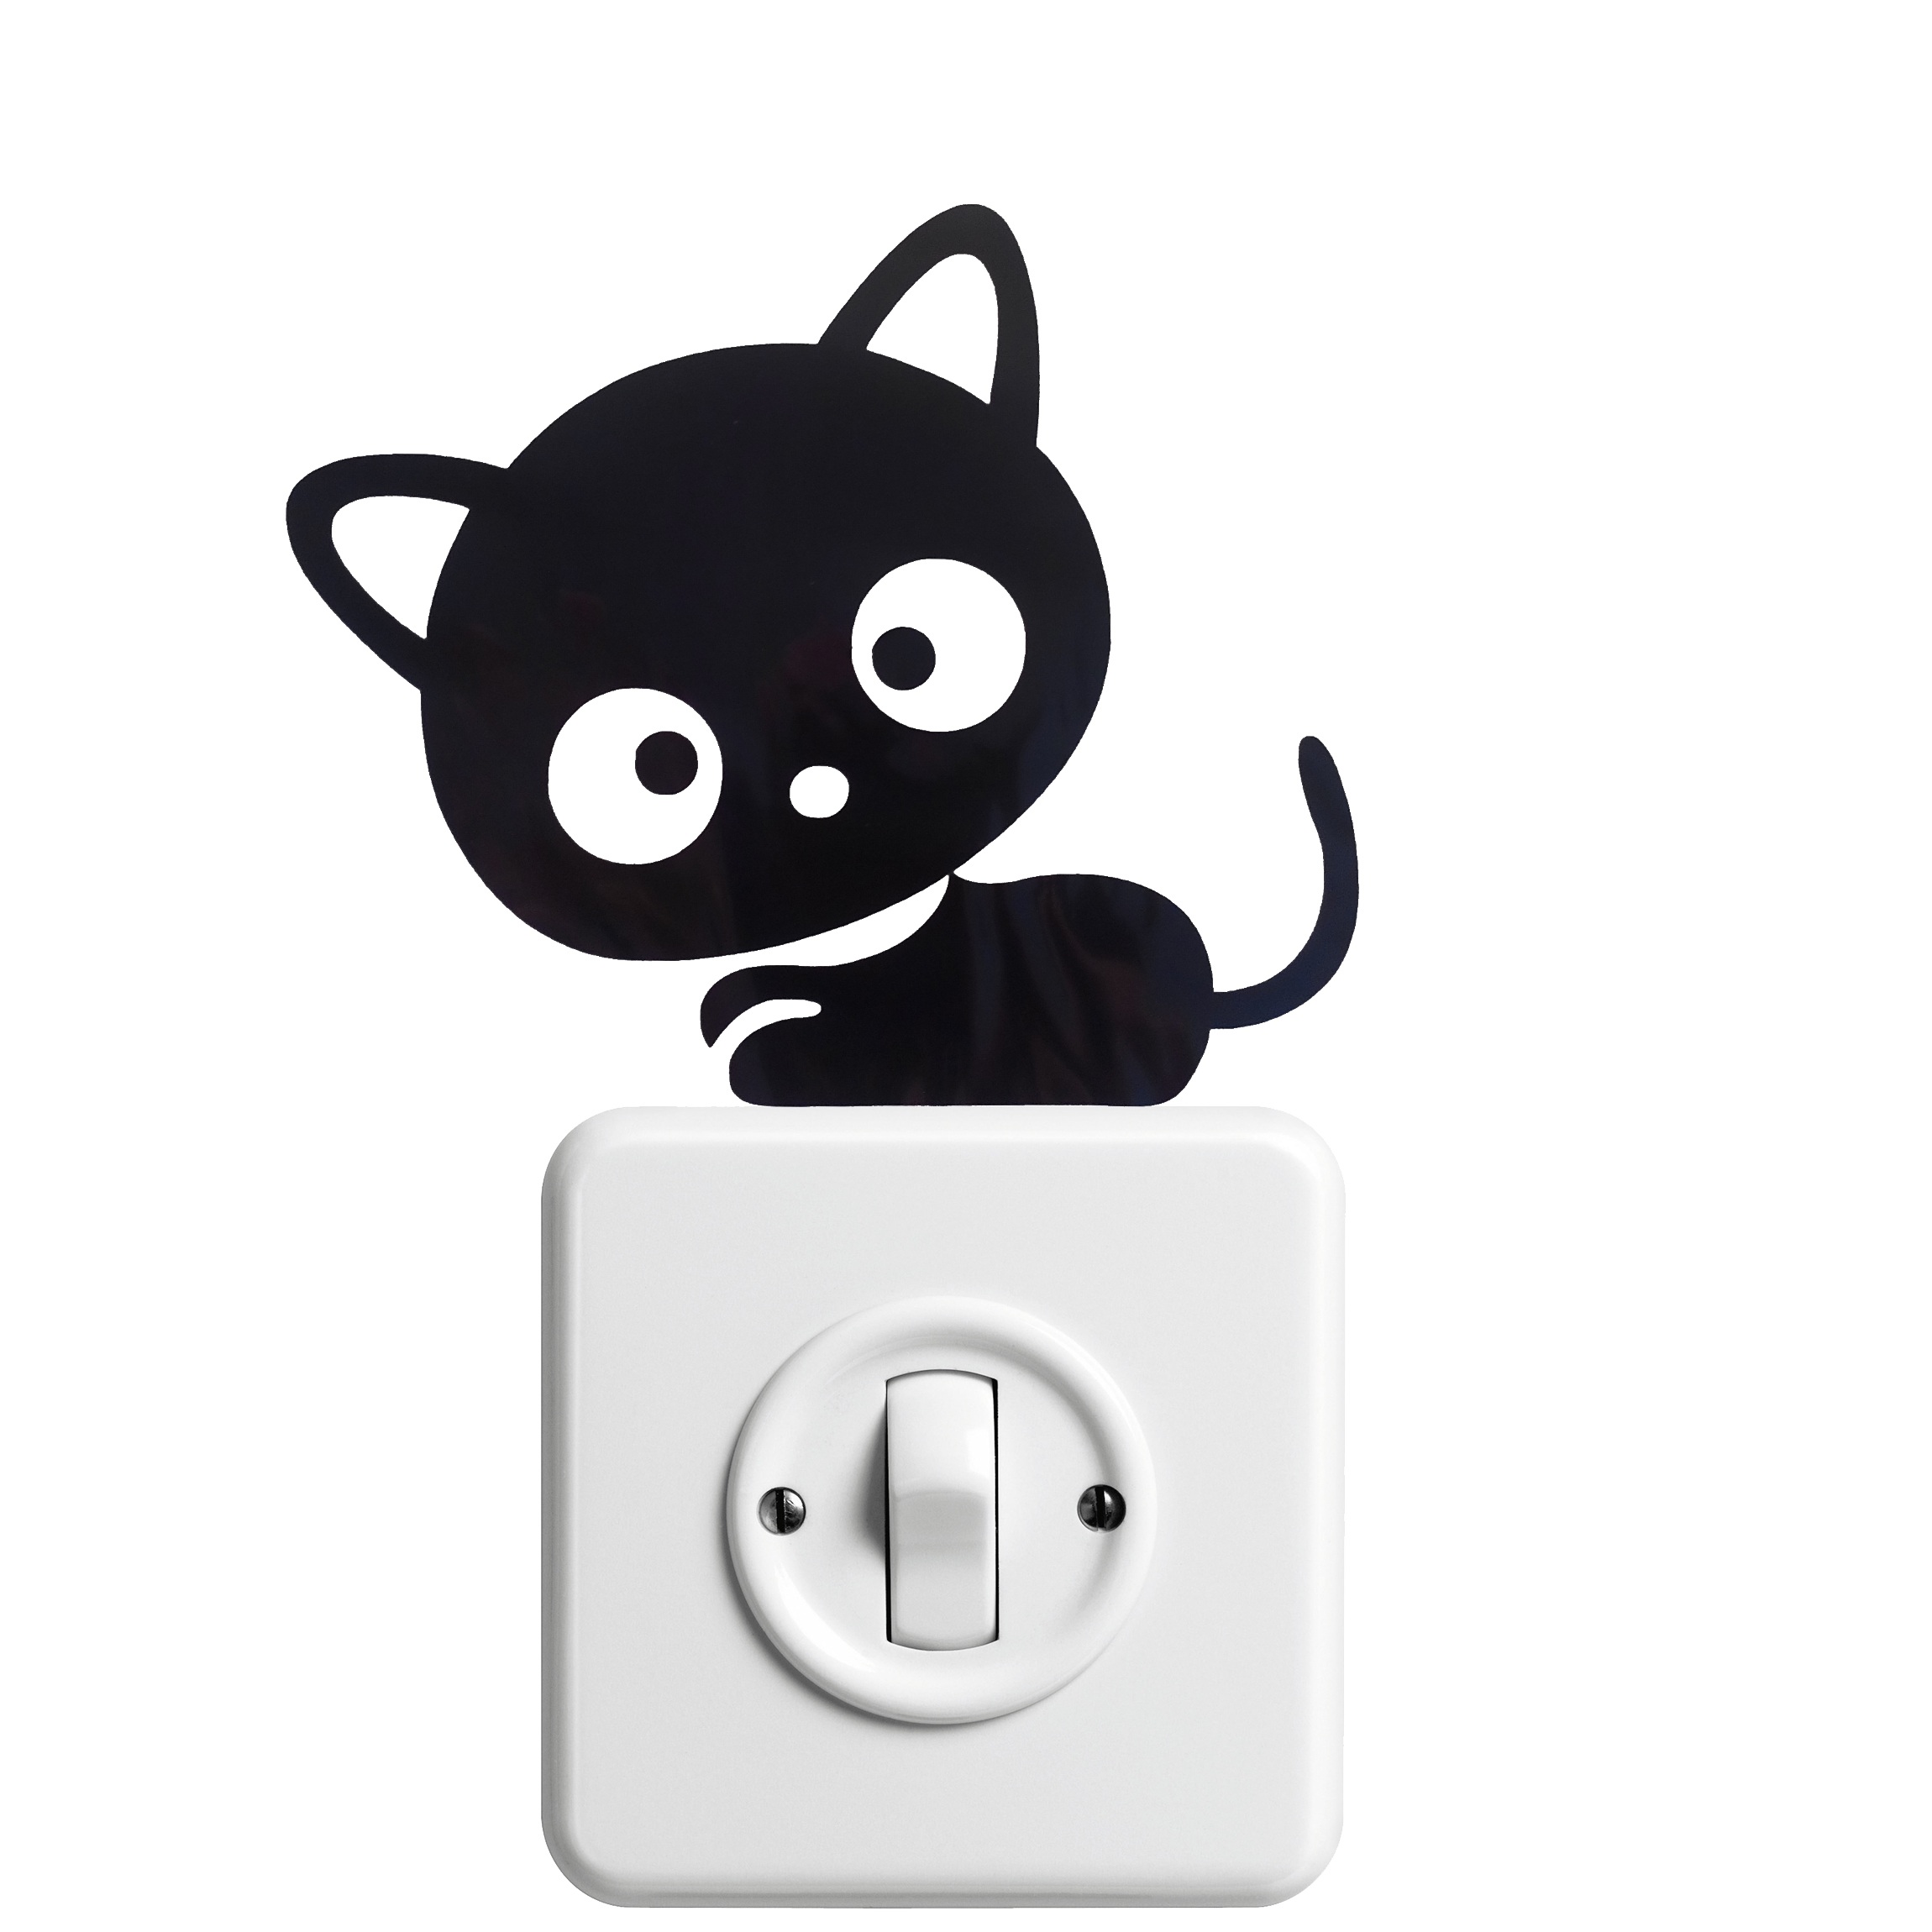
technology, pet, portrait, kitten, cat, black cat, black, domestic cat, cartoon, snuggle, young cat, cat baby